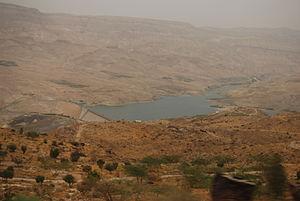
Belvédère sur le versant nord du Wadi Mujib.